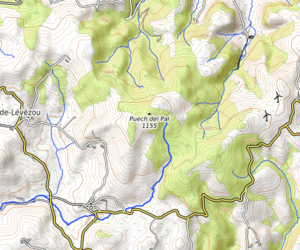
carte réalisée sur umap This map was created from OpenStreetMap project data, collected by the community. This map may be incomplete, and may contain errors. Don't rely solely on it for navigation.
Le puech del Pal, aussi nommé puech du Pal ou pic du Pal, se situe sur la commune de Vézins-de-Lévézou en Aveyron, au nord-est du plateau du Lévézou, dont il constitue le point culminant, à 1 155 m d'altitude.